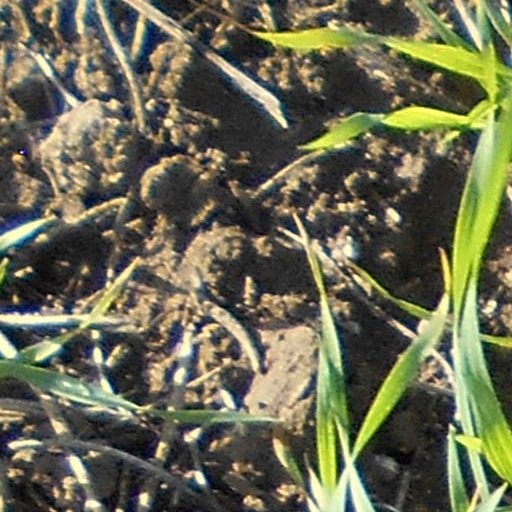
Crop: wheat